Aurora Hotel (Worcester, Massachusetts)

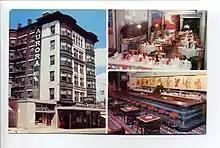
Aurora Hotel in Worcester, MA

The building was listed on the National Register of Historic Places in 1988.